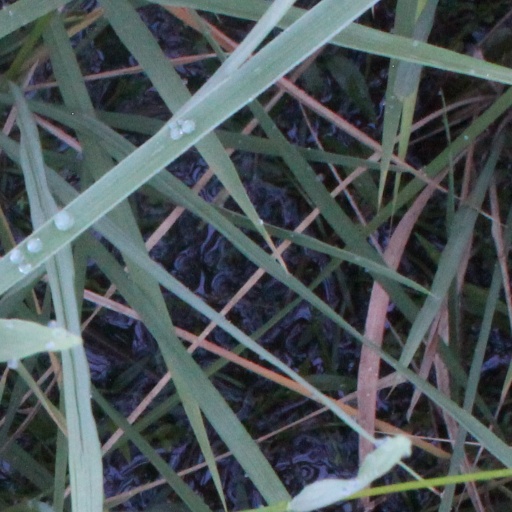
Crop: rice